Highlands controversy of Northwest Scotland

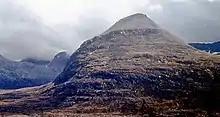
Quartzite summit over sandstone on Beinn Eighe, Torridon

For the geologist Assynt provides some of the best formations of rock and the finest scenery. The low-lying hummocky ground to the west is of hard metamorphic rock – Lewisian gneiss, the oldest rock in Britain. Above this basement are less-disturbed sandstones, quartzite and some Durness limestone. No fossils are to be found in the sandstone; the quartzite contained "Pipe Rock" but at the time this was not recognised as containing fossils; and the fossils in the limestone could not be unambiguously dated at the time. Away to the east of the coastal strip are the strongly metamorphosed Moine rocks which in places lie above non-metamorphosed strata.